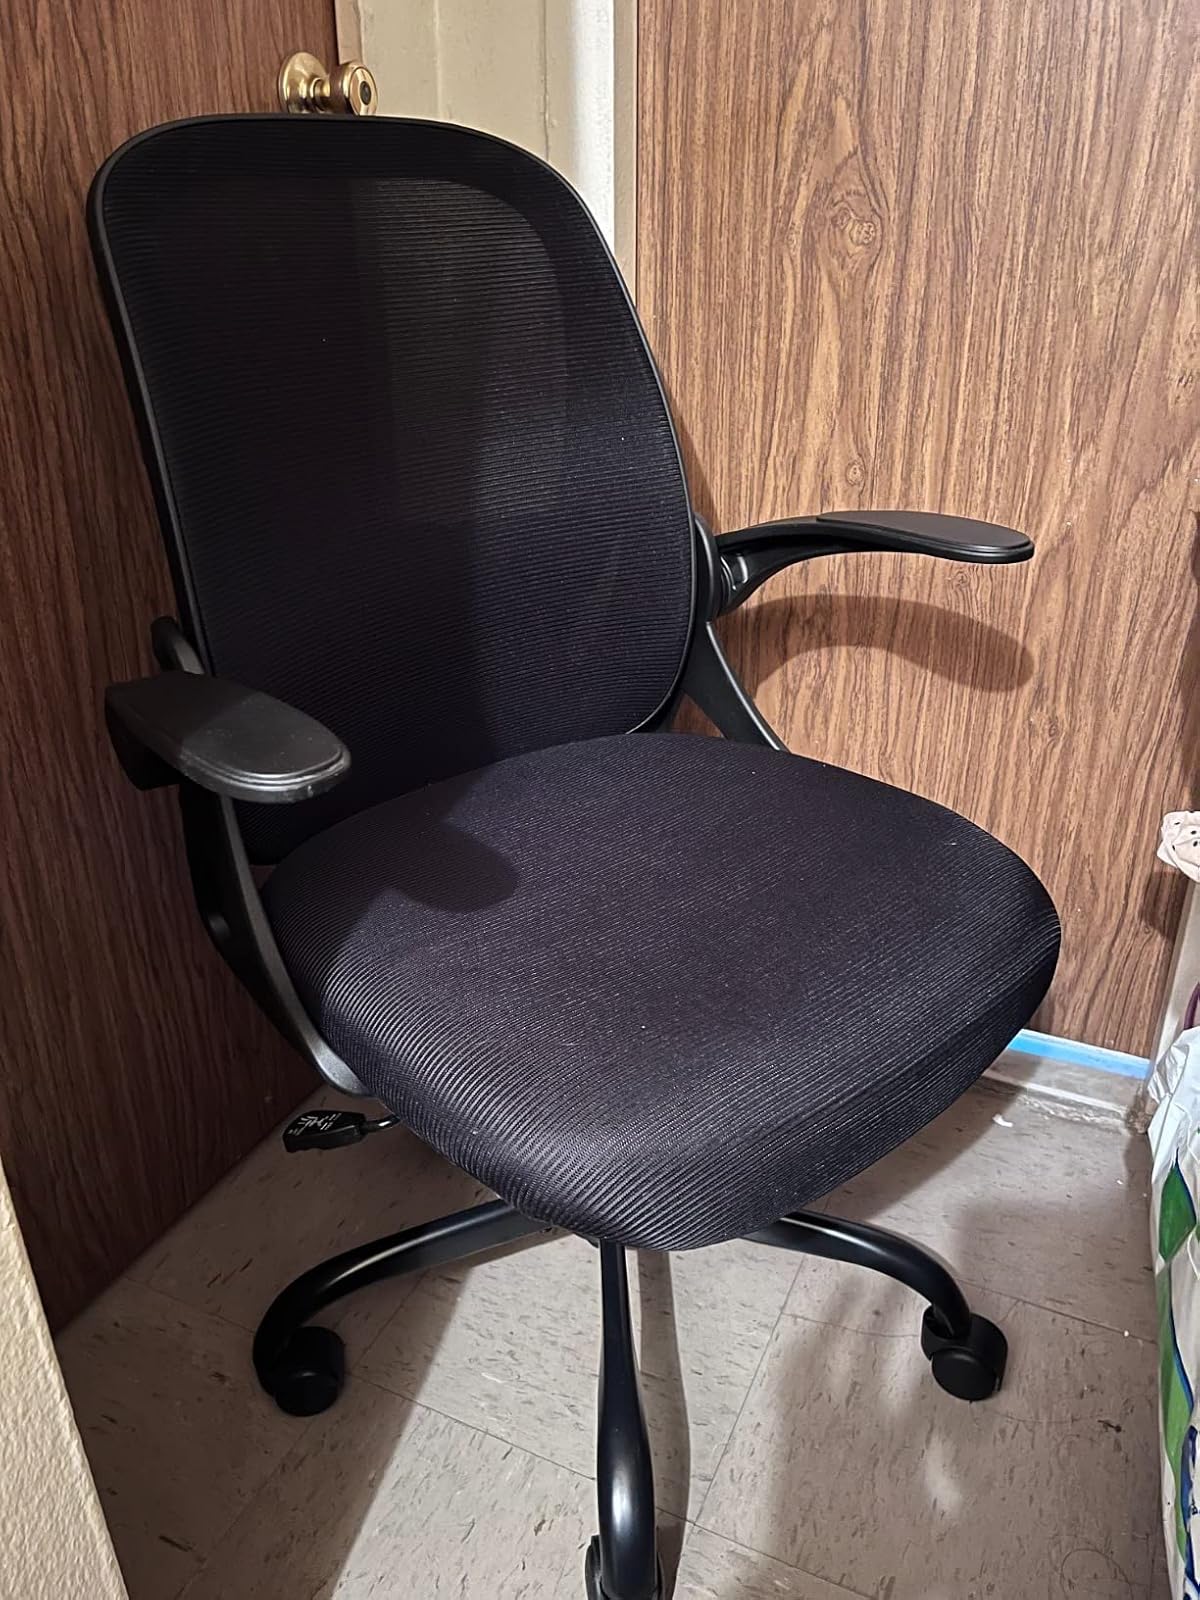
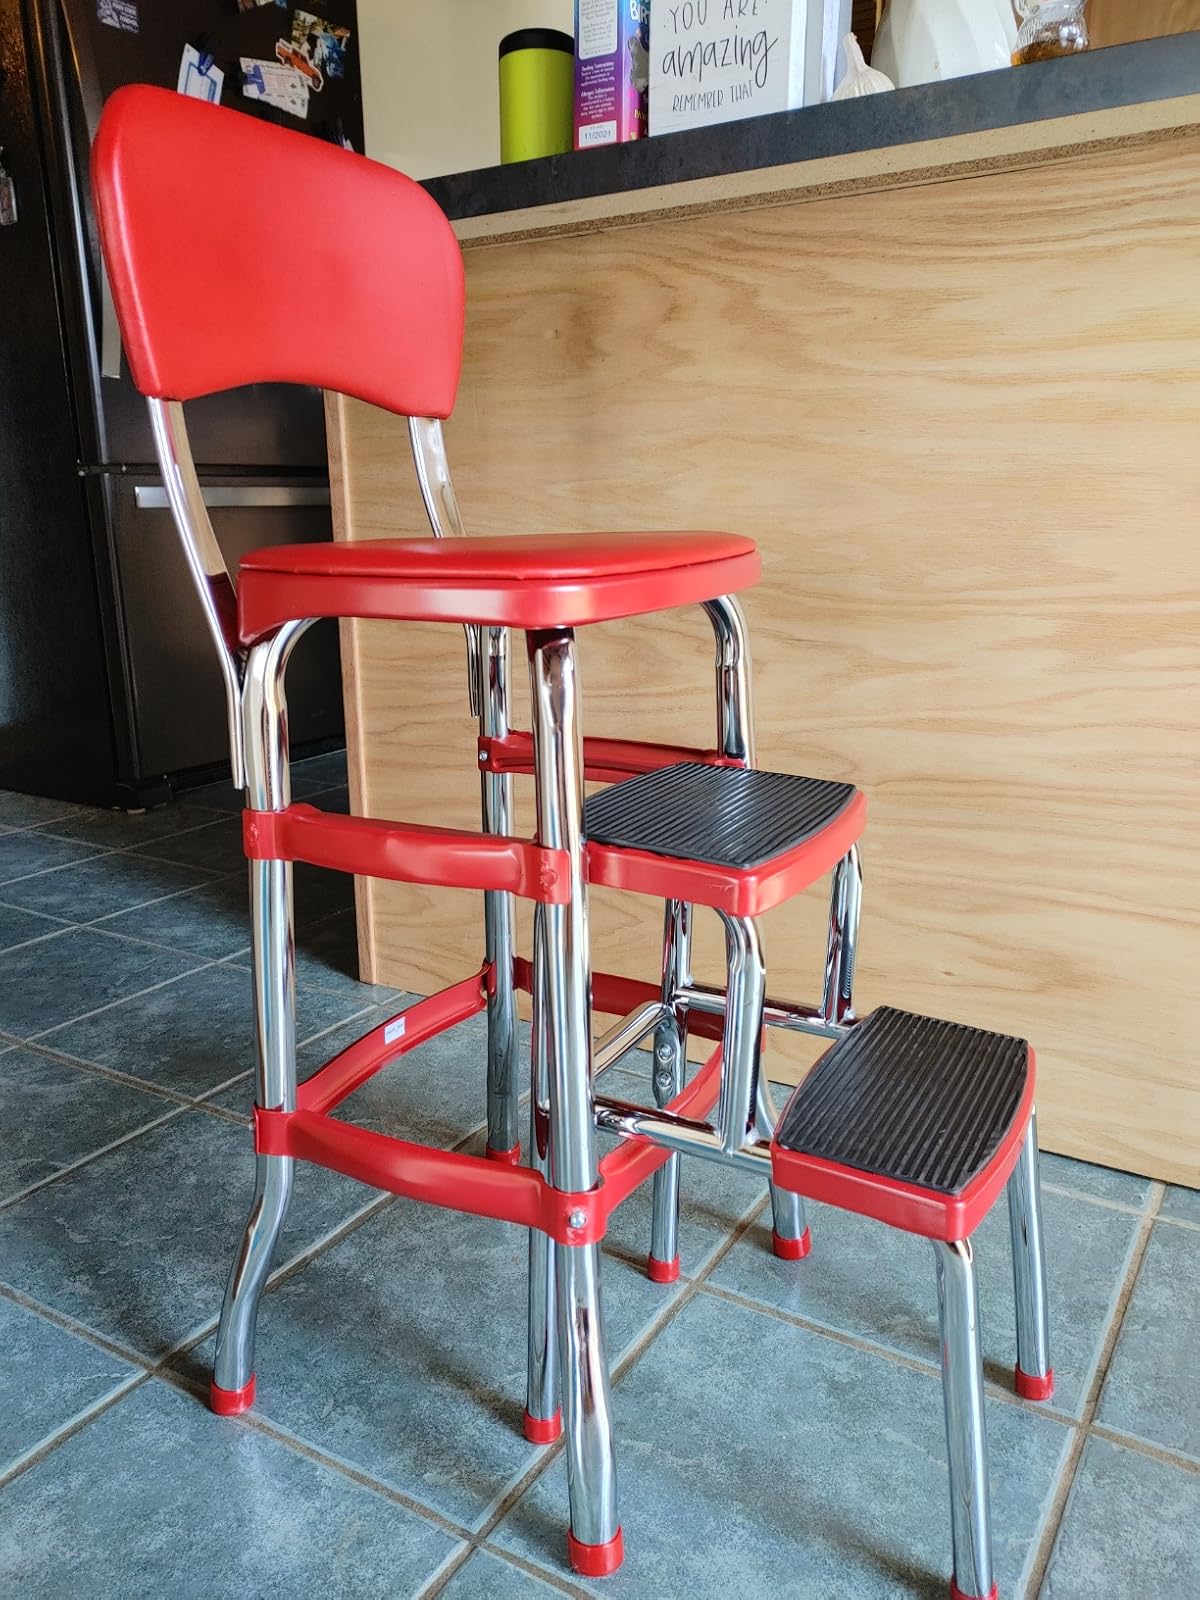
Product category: items_chair
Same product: no